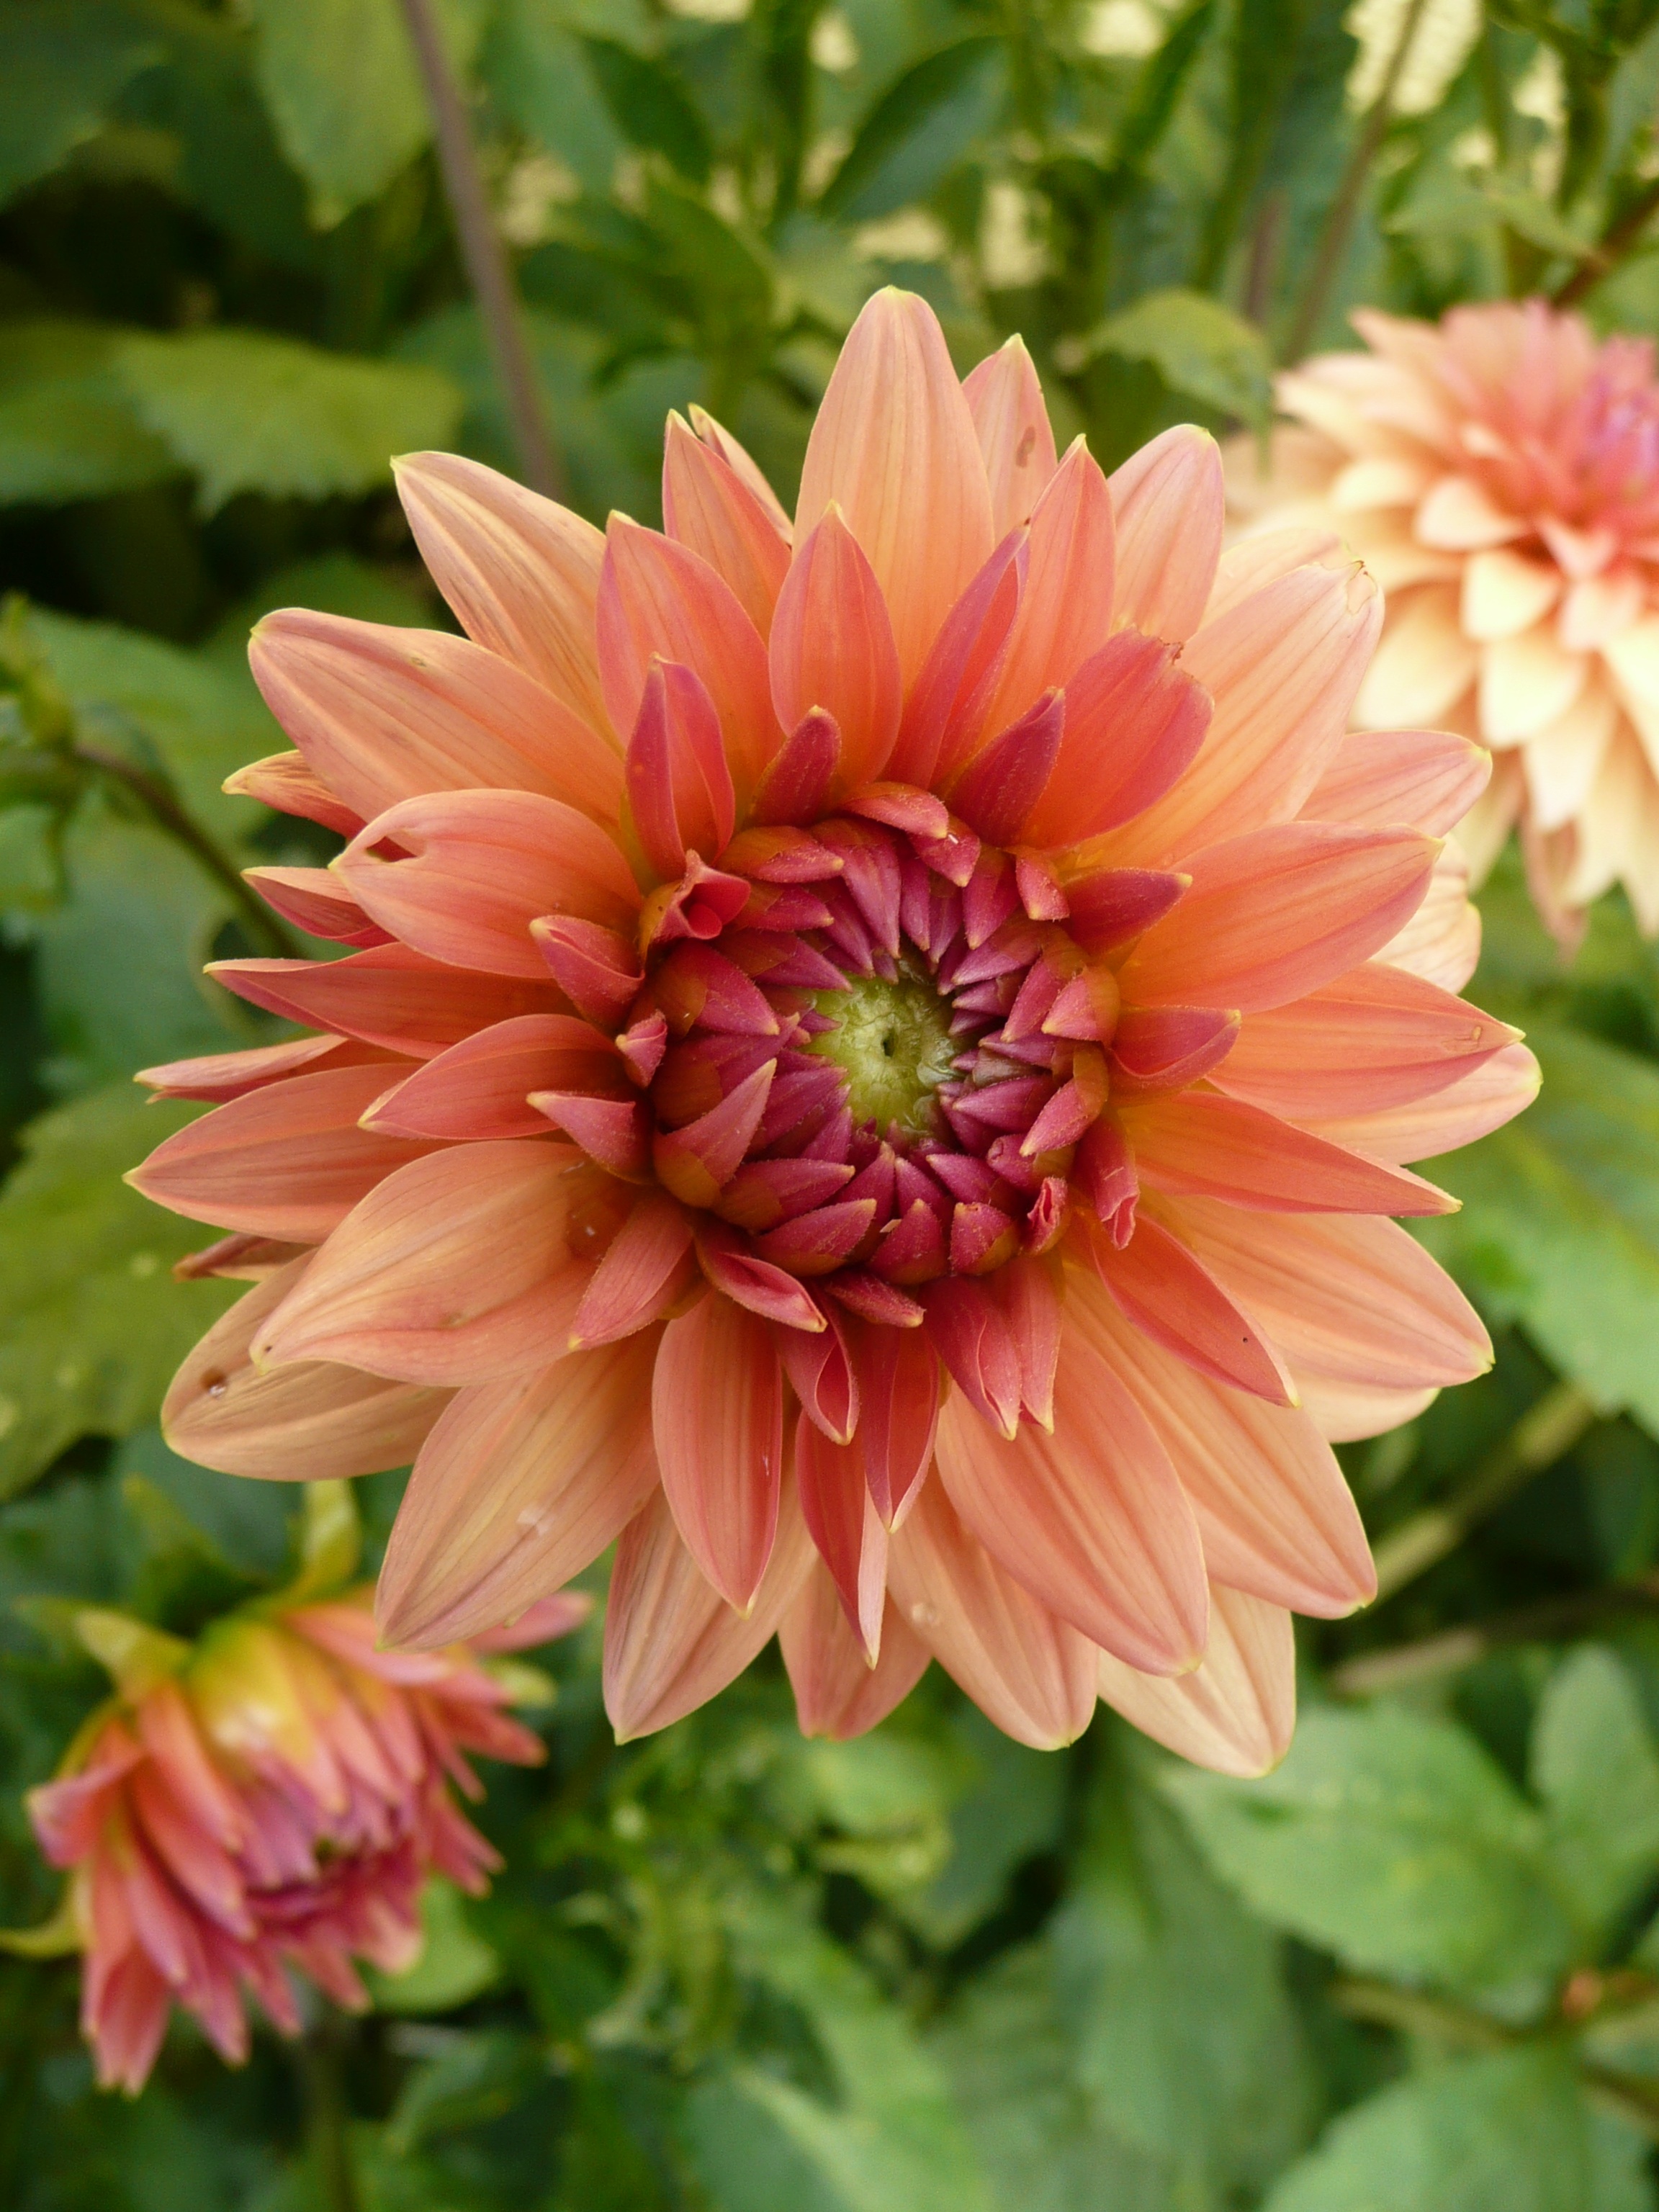
nature, plant, flower, petal, orange, green, red, macro, botany, garden, close, flora, florist, flowers, dahlia, leaves, petals, joy, chrysanthemum, birthday, floristry, beautiful flower, flowering plant, daisy family, asterales, annual plant, land plant